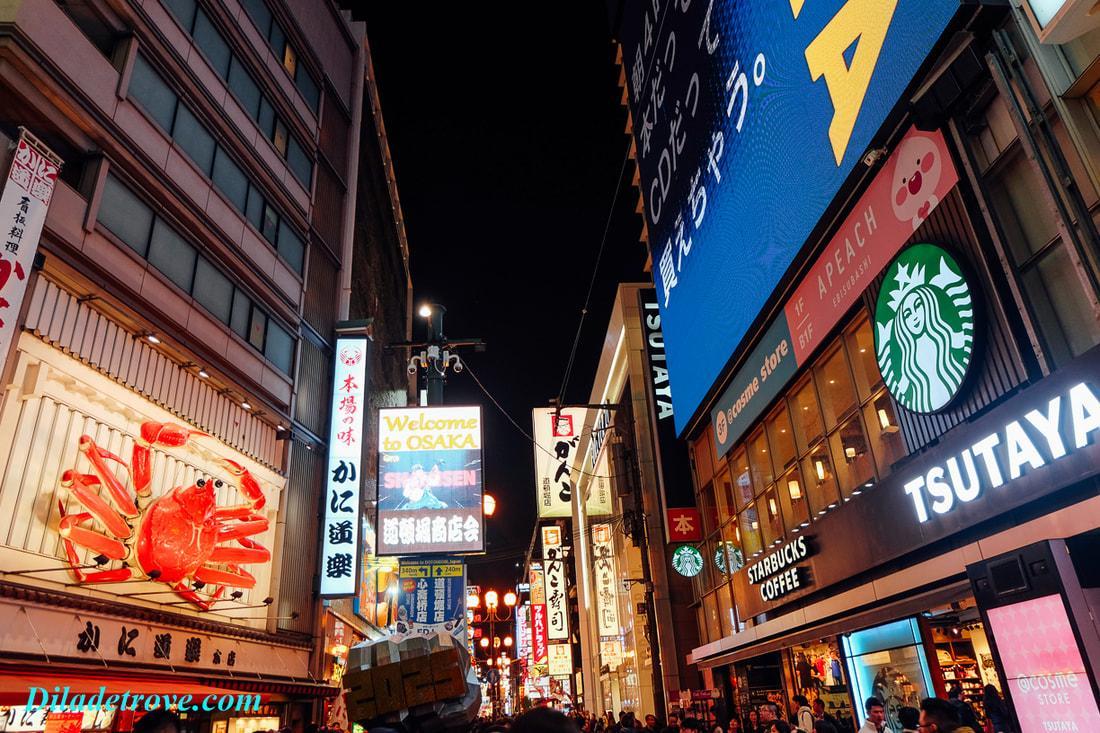
có biểu tượng hình con cua xuất hiện ở một cửa hàng bên trái con phố